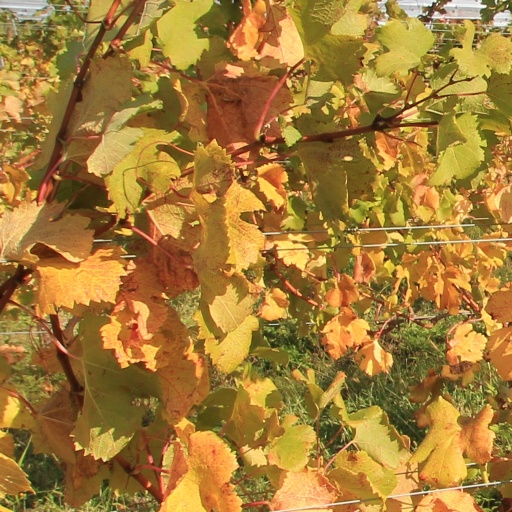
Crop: grape